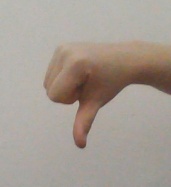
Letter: waw